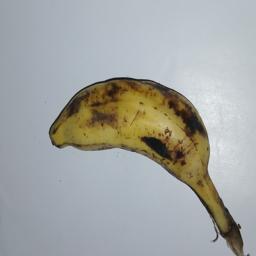
Banana variety: Champa Kola